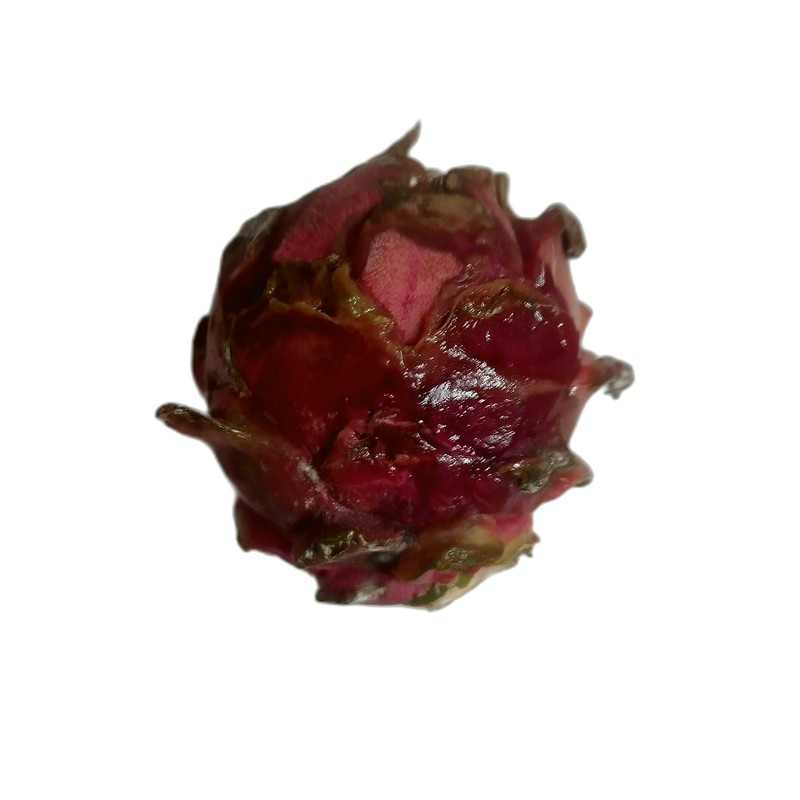
Label: Defect Dragon Fruit